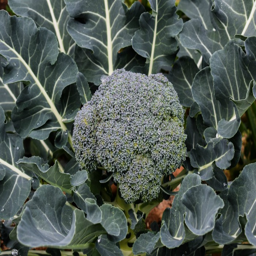
if you live in warmer zones , plant some broccoli now for fall